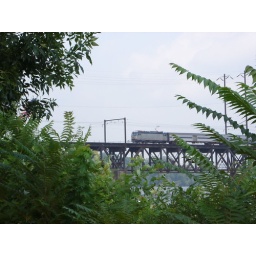
An unidentified AEM-7 rolls a name train across Amtrak's bridge over the Susquehanna river in Havre de Grace, MD.